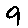
Label: 9